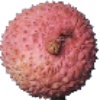
Label: lychee